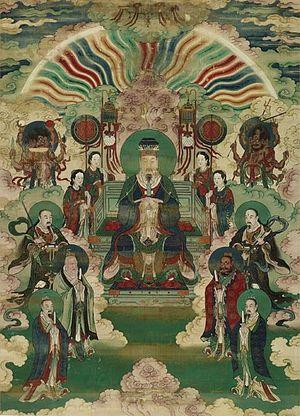
Le terme bureaucratie céleste désigne une représentation des dieux de la religion chinoise qui les inscrit dans une sorte de hiérarchie comparable à celle des fonctionnaires et officiers de l’époque impériale. Il ne s’agit pas d’un système complet, universel et standardisé qui ferait de l’ensemble des dieux un panthéon structuré, mais du fait que presque toute divinité peut être considérée comme ayant virtuellement une position hiérarchique de type mandarinal.